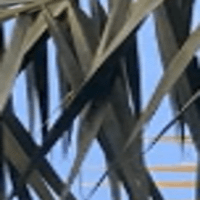
Label: Healthy sample